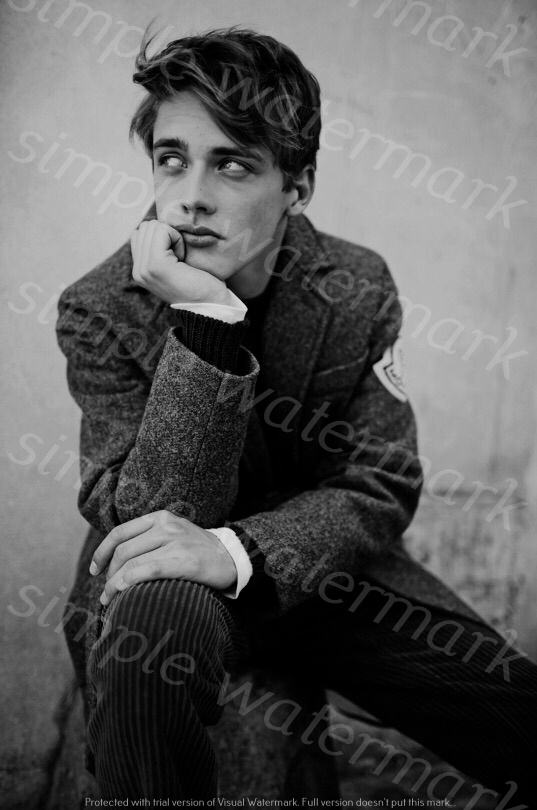
Label: Watermark